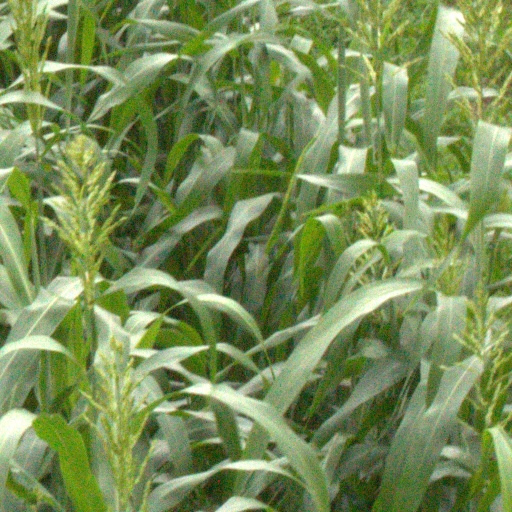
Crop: sorghum